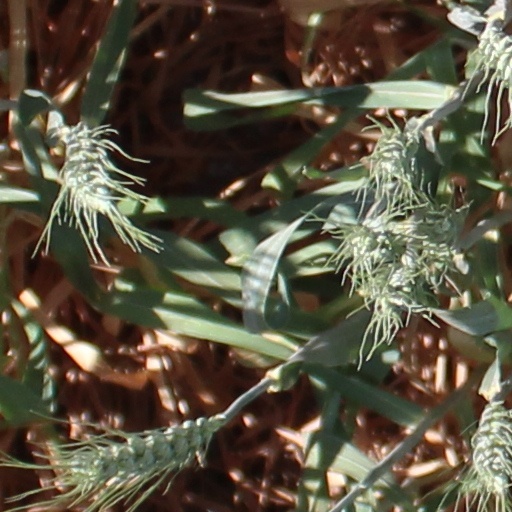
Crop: wheat